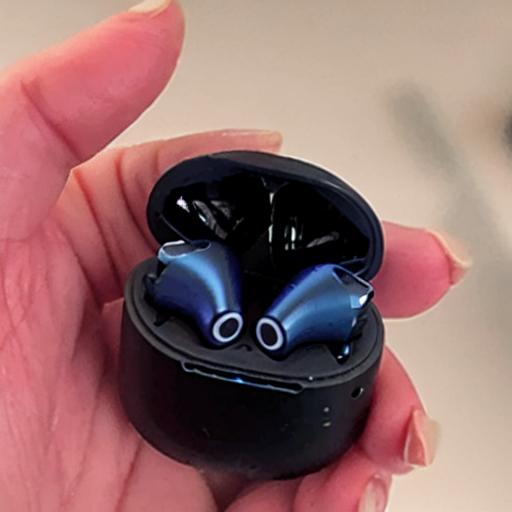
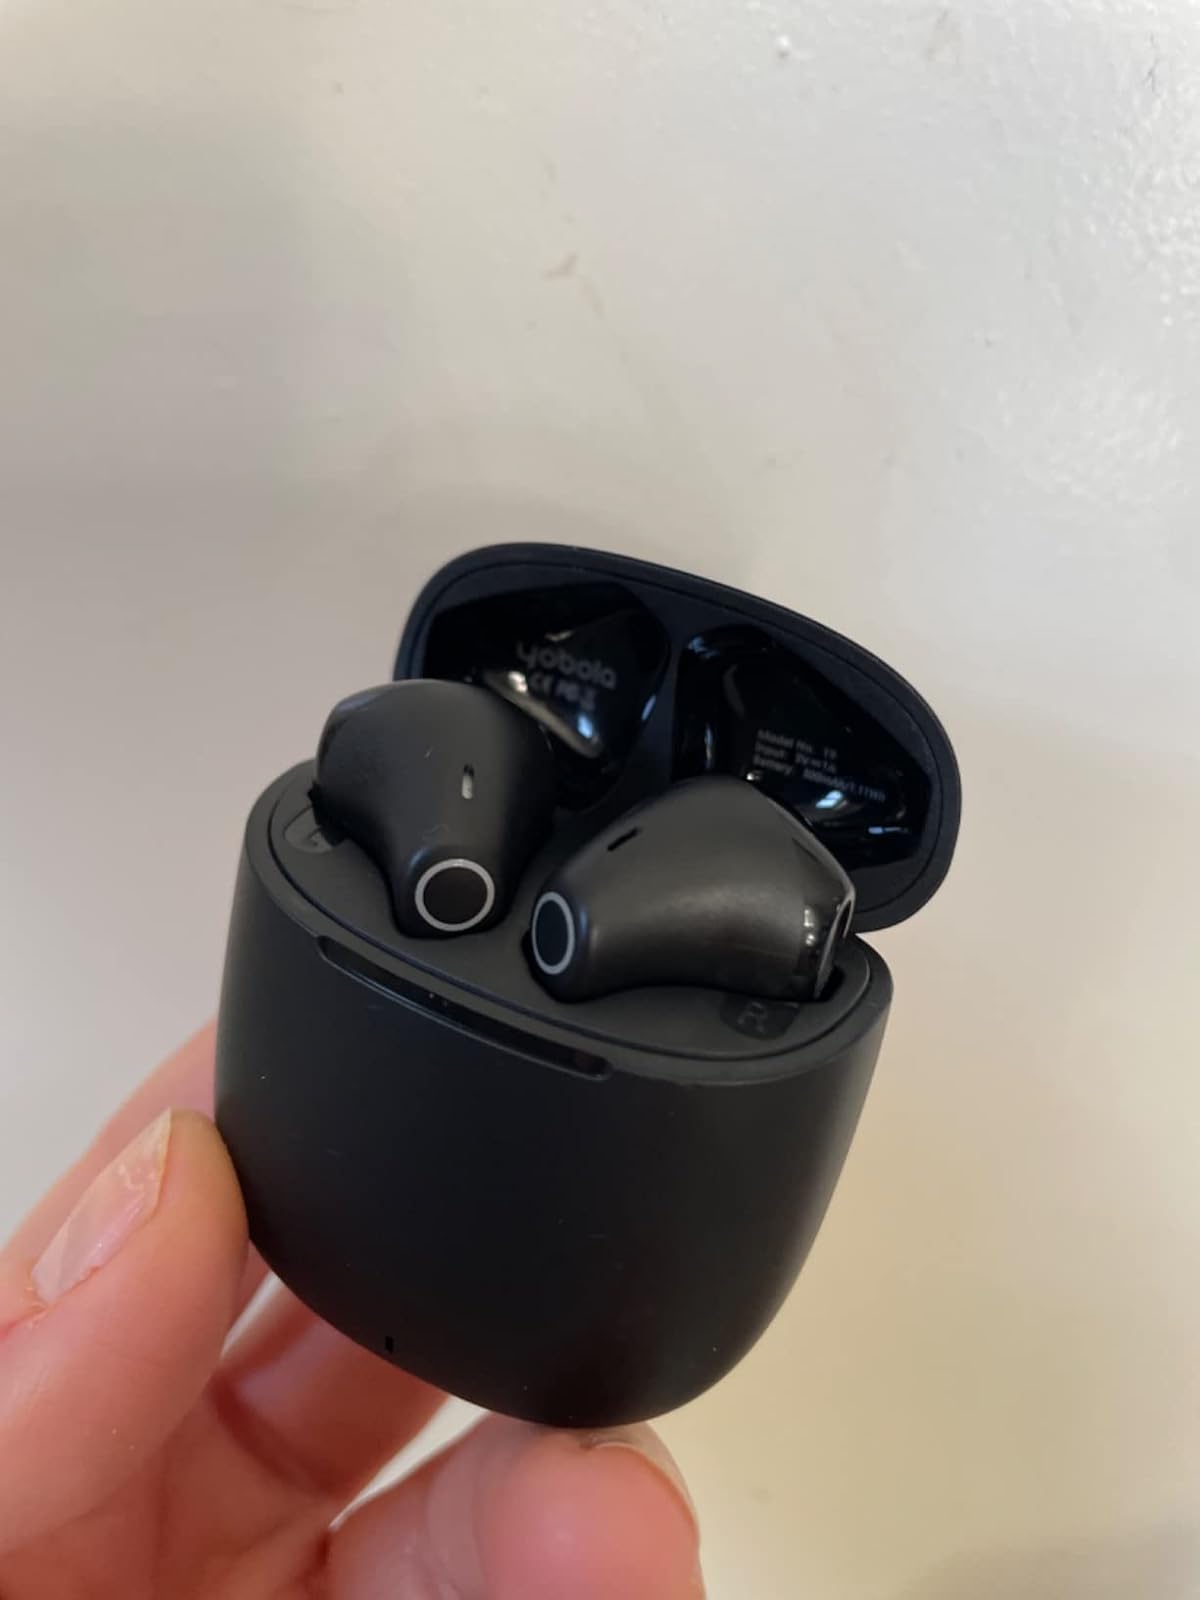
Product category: earbuds
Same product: no